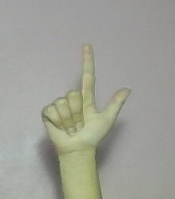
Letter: laam